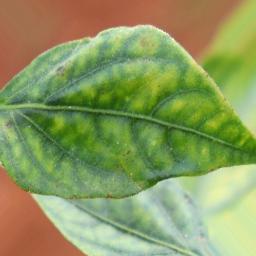
Label: nutritional